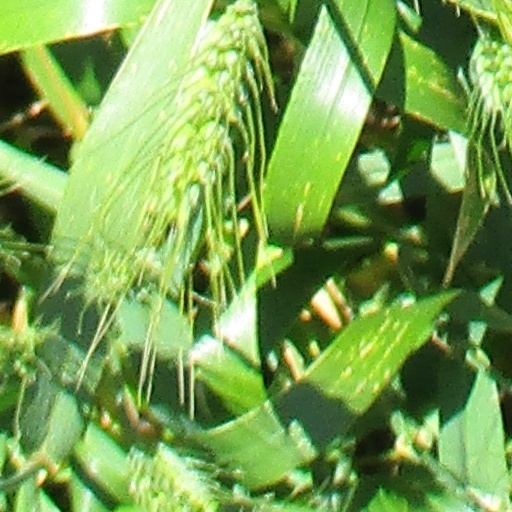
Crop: wheat